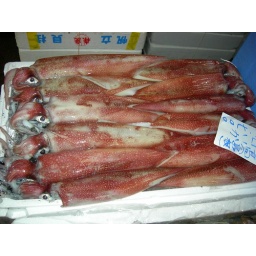
taken at fish market at tsukiji in tokyo, 6am